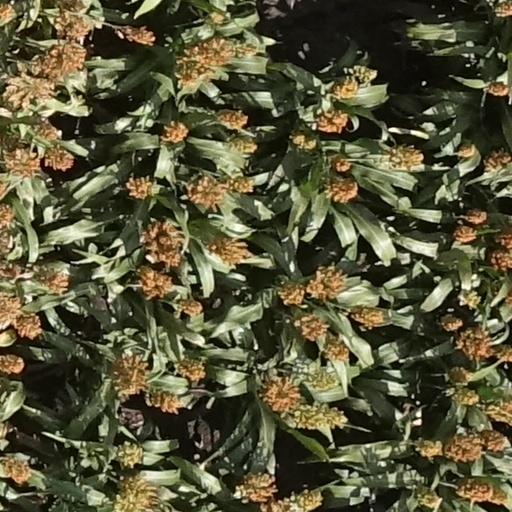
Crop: sorghum